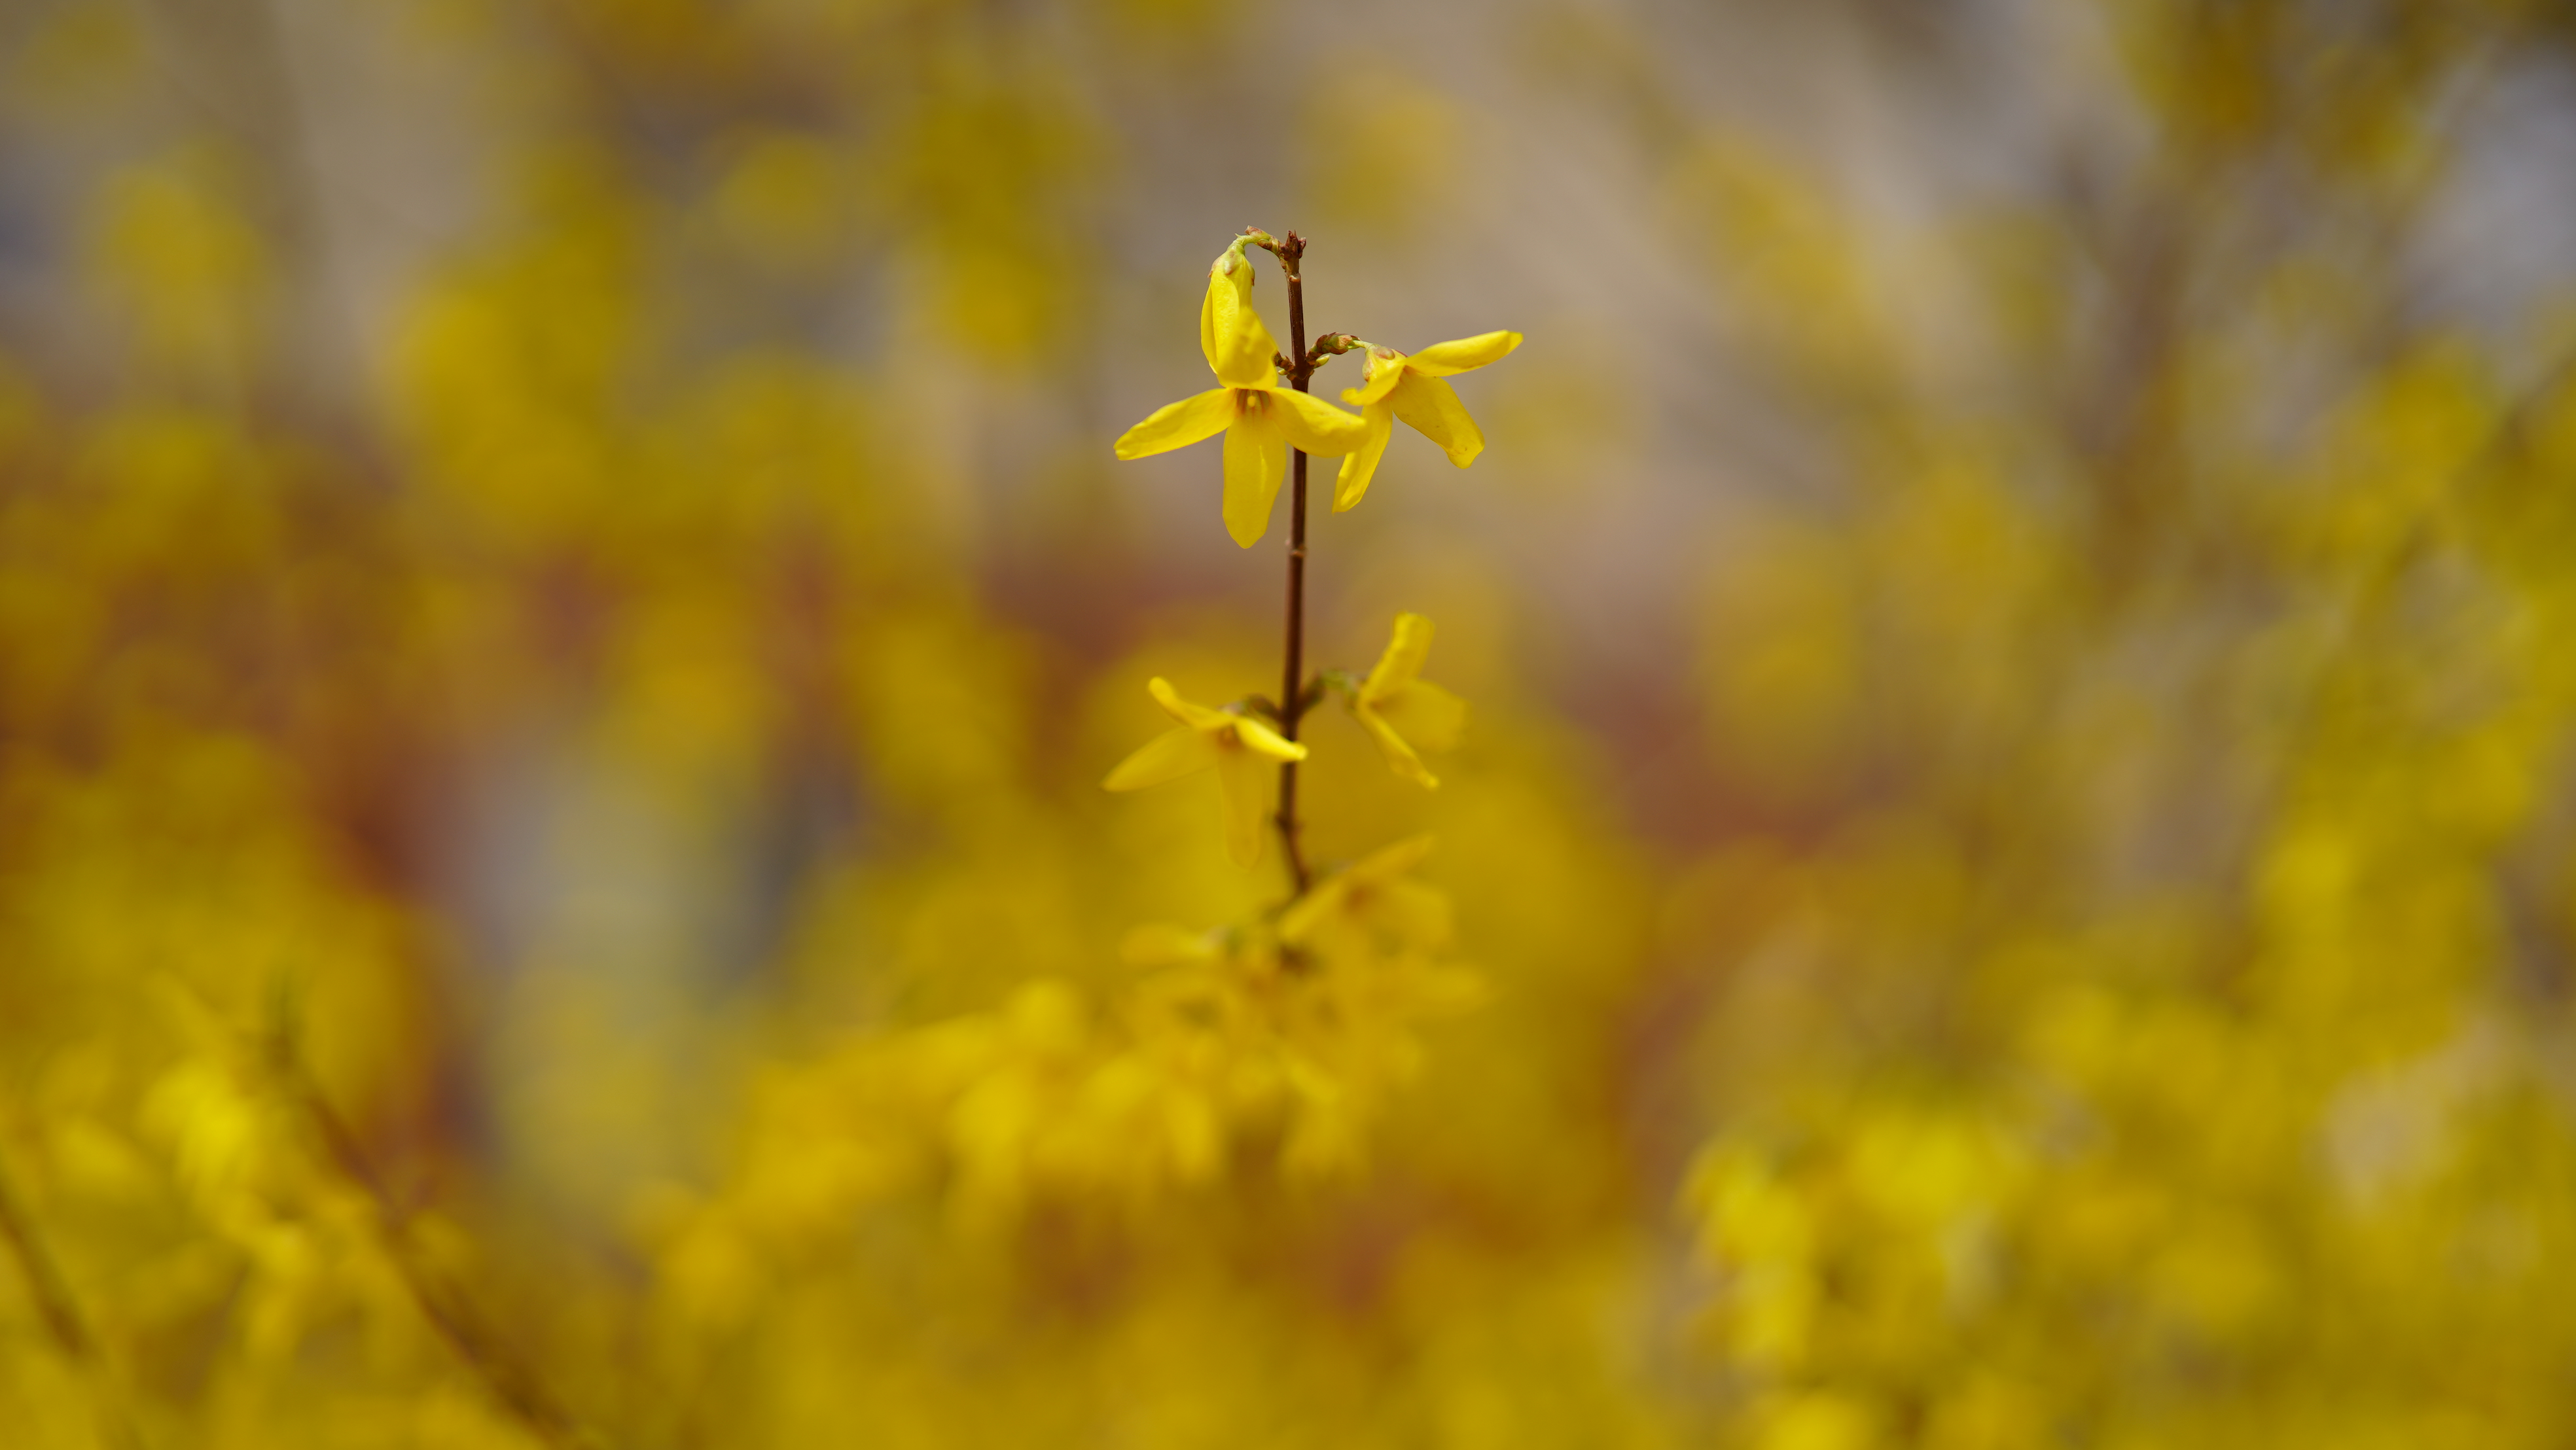
spring, flower, plant, petal, twig, natural landscape, grass, flowering plant, herbaceous plant, macro photography, wildlife, wood, wildflower, field, plant stem, landscape, grassland, People in nature, subshrub, mustard and cabbage family, sky, pollen, prairie, Pedicel, brassica